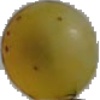
Label: white_grape